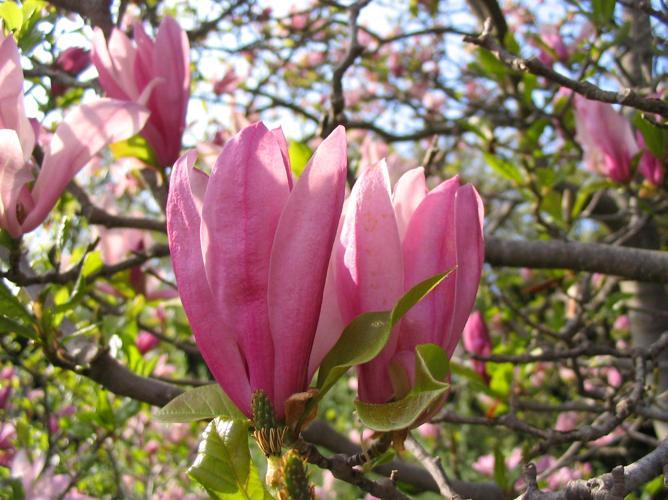
Label: magnolia